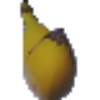
Label: Banana 1